COVID-19 pandemic in Colorado

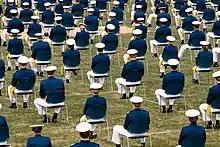
Social distancing at the Air Force Academy graduation ceremony, April 18

On April 18, protests are planned against the stay-at-home order to take place on April 19, at the Colorado State Capitol. To mark the April 18 graduation of cadets from the Air Force Academy in Colorado Springs–including the first cadets to commission into the newly created Space Force–the Air Force Thunderbirds display team released their flight plan for their F-16s to fly along much of the Front Range, from Boulder to Pueblo. The flight is also intended to honor first-responders and essential workers currently helping fight the coronavirus.